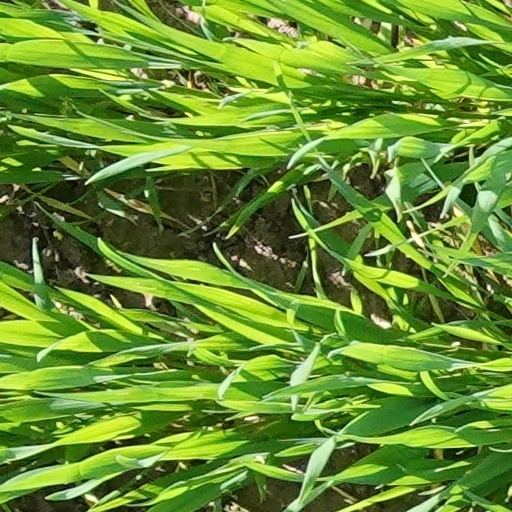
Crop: wheat